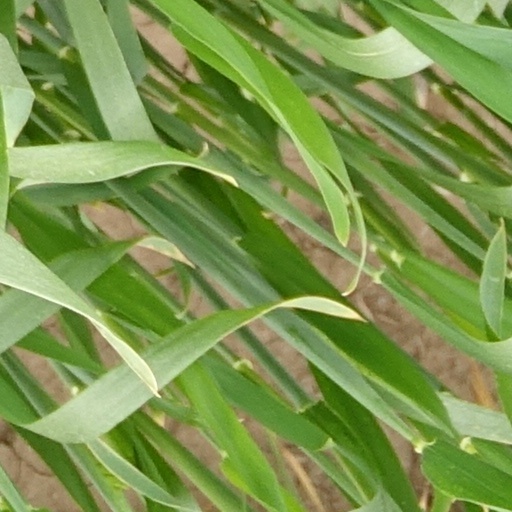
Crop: wheat